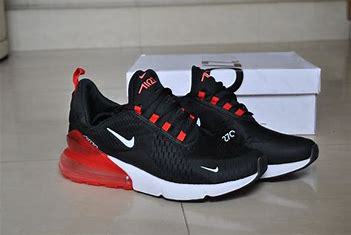
Brand: Nike
Model: Air Max Solo